Riau Islands

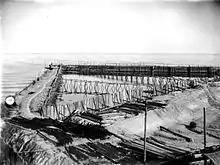
Tin mining in Singkep, Lingga Islands

Riau Islands became one of the coral reef conservation sites in Indonesia. Examples of coral reef conservation sites in the Riau Islands are Karang Alangkalam and Karang Bali. The area's marine life has made the Natuna Sea into a scuba diving destination. While there were once threats towards the coral reefs in the region, such as blast fishing, a survey by the Indonesian Institute of Sciences found that most of the coral reef ecosystems and mangrove forests in a number of locations in the waters around Batam are in a good condition. Nevertheless, there are some threats that might endanger the ecosystem in the province, such as plastic waste which is mostly produced by households that are thrown into the sea. Illegal fishing is also one of the factor that damages the ecosystem in the region. The sea around the Natuna Islands in the previous years has been home to illegal fishing due to weak law enforcement in the region. Under the Widodo administration, the Natuna Sea has been frequently patrolled by the Indonesian Navy and the Indonesian Maritime Security Agency to prevent illegal fishing. This has resulted in the arrest of hundreds of fishing boats and their crews from countries such as Malaysia, Vietnam and China.